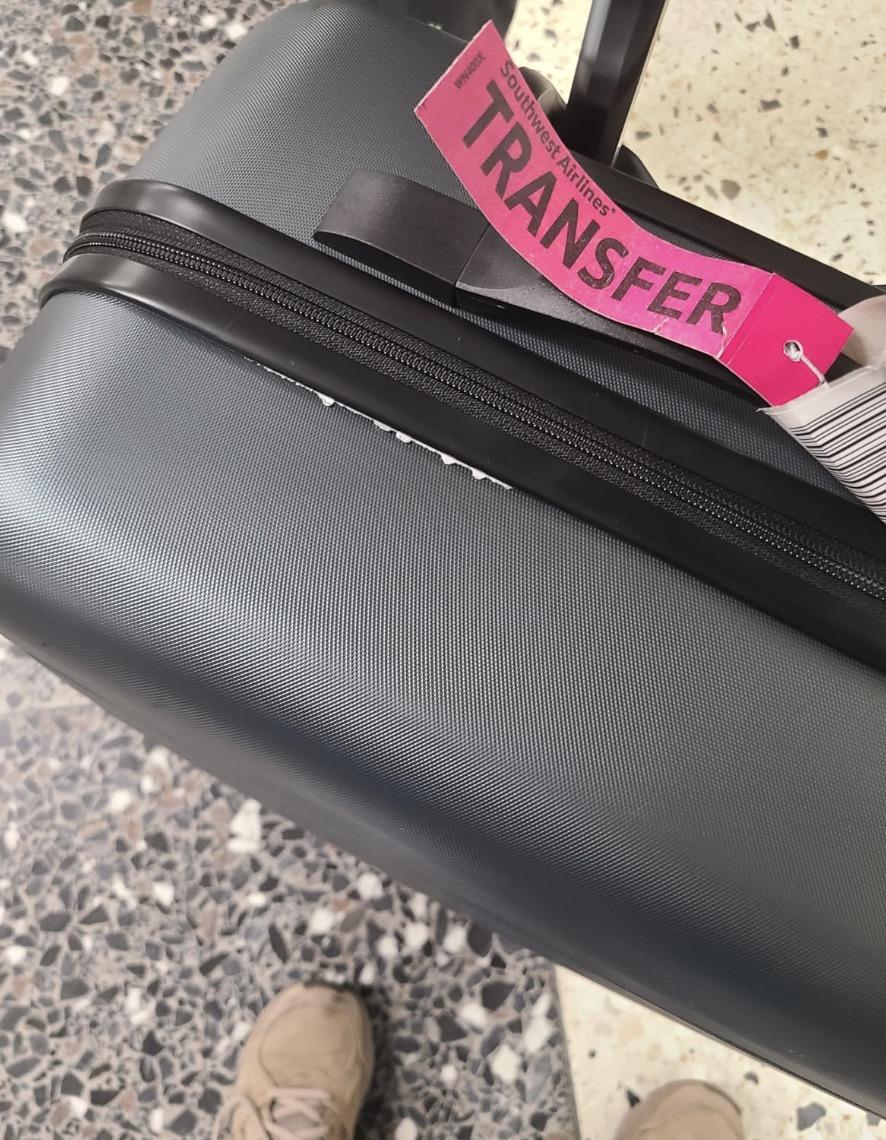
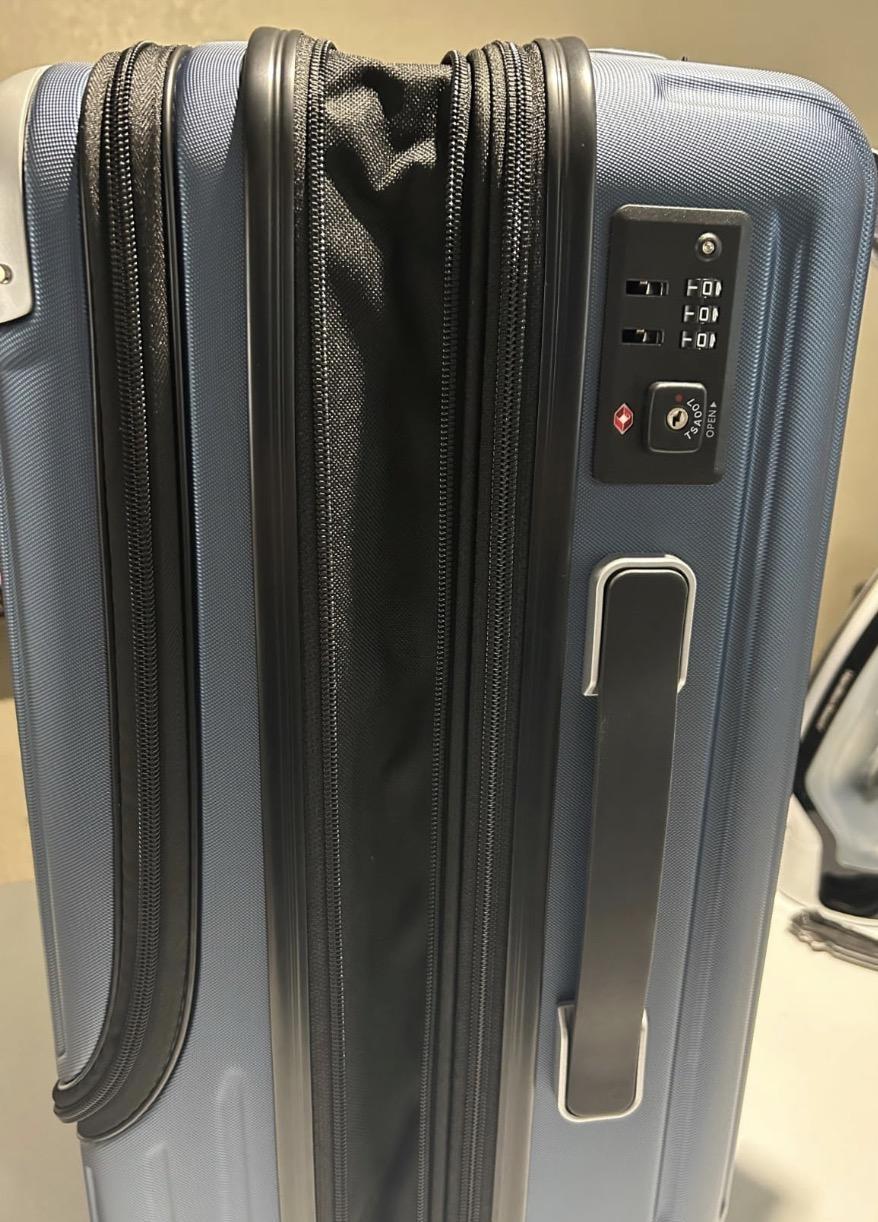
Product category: items_tea
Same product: no